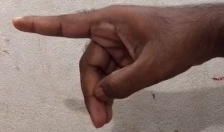
ASL sign: P